Politics of Montreal

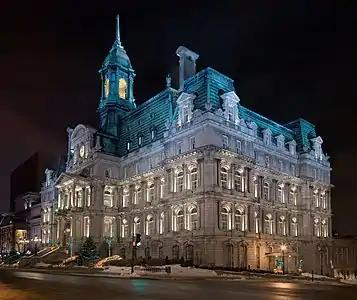
Montreal City Hall.

Montreal is unique among Canadian cities for its established municipal political parties. The major left-wing party is Projet Montréal, while the main center-right party is Ensemble Montréal. Additionally, several boroughs have their own borough-specific parties that run candidates exclusively within those areas.The City of Montreal is represented by 64 councillors and a mayor at the municipal level. As of April 2, 2023, 36 of these councillors and the mayor are members of Projet Montréal, 22 are from Ensemble Montréal, 3 are from Équipe LaSalle, 2 are from Équipe Anjou, and 2 is an Independents.